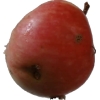
Label: Apple 10